São Tomé and Príncipe at the 2016 Summer Paralympics

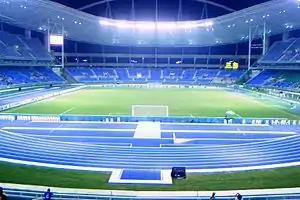
The Estádio Olímpico João Havelange, where Anjos competed in athletics events.

Alex Anjos was the first Santomean Paralympic athlete to compete at the quadrennial event and was 25 years old at the time of the Games. He trained at Cape Verde's national stadium, Estádio Nacional de Cabo Verde, in the months prior to the Games because São Tomé and Príncipe did not have the necessary training facilities for sprinters like him at the time. Anjos set himself the goal of winning a medal at the Rio Paralympics. He was placed in the T47 category due to him having his left arm amputated. Anjos was disqualified from the second heat of the men's 100 metres T47 on 10 September due to him arriving late at the Estádio Olímpico João Havelange. Six days later, he was drawn in the third heat of the men's 400 metres T47, finishing third out of five finishers, with a time of 50.94 seconds. Anjos was ahead of Hao Wang (52.29 seconds) of China but behind Cuba's Ernesto Blanco (49.68 seconds) in a heat led by Shane Hudson of Jamaica (49.53 seconds). Overall, he placed eighth out of seventeen finishing para-athletes, and was unable to advance into the final after finishing 0.52 seconds slower than the slowest sprinter who progressed into the final.